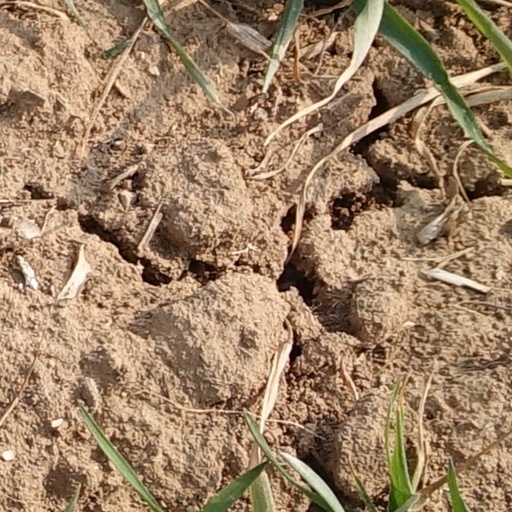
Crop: wheat